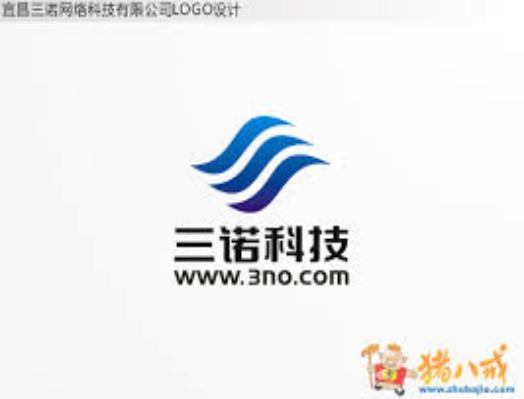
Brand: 3nod
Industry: Electronic